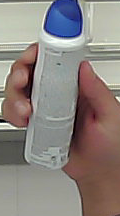
Product: dove_spray